Tuzun (amir al-umara)

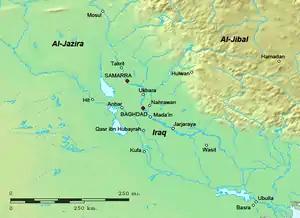
Map of Iraq in the 9th–10th centuries

During this period, Tuzun played an active role. He is first mentioned in early 941, when the Baridis moved against Baghdad, and he was tasked by Bajkam, along with Nushtakin, with confronting them. Battle was joined at Madhar, which at first went against the Baghdad troops, but eventually Tuzun and Nushtakin prevailed and routed the Baridis. Bajkam was killed, however, by Kurdish brigands on 21 April, and turmoil ensued: Caliph al-Muttaqi appointed a vizier of his own, but was soon compelled to install the Baridi leader Abu Abdallah al-Baridi in the post, who held it until an army mutiny resulted in the appointment of the Daylamite leader Kurankij as "amir al-umara" (1 July). In the meantime, following Bajkam's death, Tuzun, Nushtakin, Khajkhaj and several other Turkish military leaders at first went north to Mosul and tried to enter the employ of Nasir al-Dawla, but he turned them away. As a result, they turned to Ibn Ra'iq, who used the opportunity to recover his old post (23 September). In November, however, Tuzun and other Turkish leaders mutinied against Ibn Ra'iq and deserted him for the Baridis. This increased the latter's strength an emboldened them to march on Baghdad: on 7 March 942 the Baridi troops fought their way into the city, while Ibn Ra'iq and the Caliph withdrew north to seek the aid of the Hamdanids. Now master of the capital, the head of the Baridi family Abu'l-Husayn appointed Tuzun as "sahib al-shurta" of the eastern half of the city, across the Tigris. Baridi rule soon proved unpopular, however, as the plunder of his undisciplined Daylamites was coupled with a sharp rise in prices and stifling taxation. Tuzun and the other Turks conspired to seize Abu'l-Husayn, but was betrayed by Nushtakin, and his attack on the Baridis' palace was repulsed by the forewarned Daylamite troops. Tuzun then abandoned Baghdad and with many of the Turks marched north to Mosul. Strengthened by these defections, the Hamdanids marched south onto Baghdad, which the Baridis abandoned. This was followed by the murder of Ibn Ra'iq by the Hamdanids (11 April 942) and the accession of Nasir al-Dawla to the post of "amir al-umara" a few days later. Tuzun in turn was rewarded with the post of "sahib al-shurta" of the capital on both sides of the river.